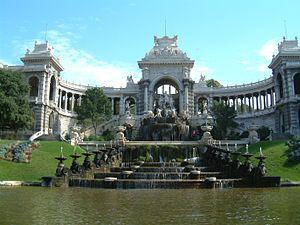
Jean-Amédée Gibert, né le 28 janvier 1869 à Marseille, mort dans la même ville en 1945, est un peintre, architecte et conservateur français.
En termes de fontainerie, une cascade est une construction faite par redans ou gradins sur lesquels on conduit, par le moyen de plusieurs tuyaux, une chute d'eau qui en tombant se divise.